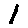
Label: 1